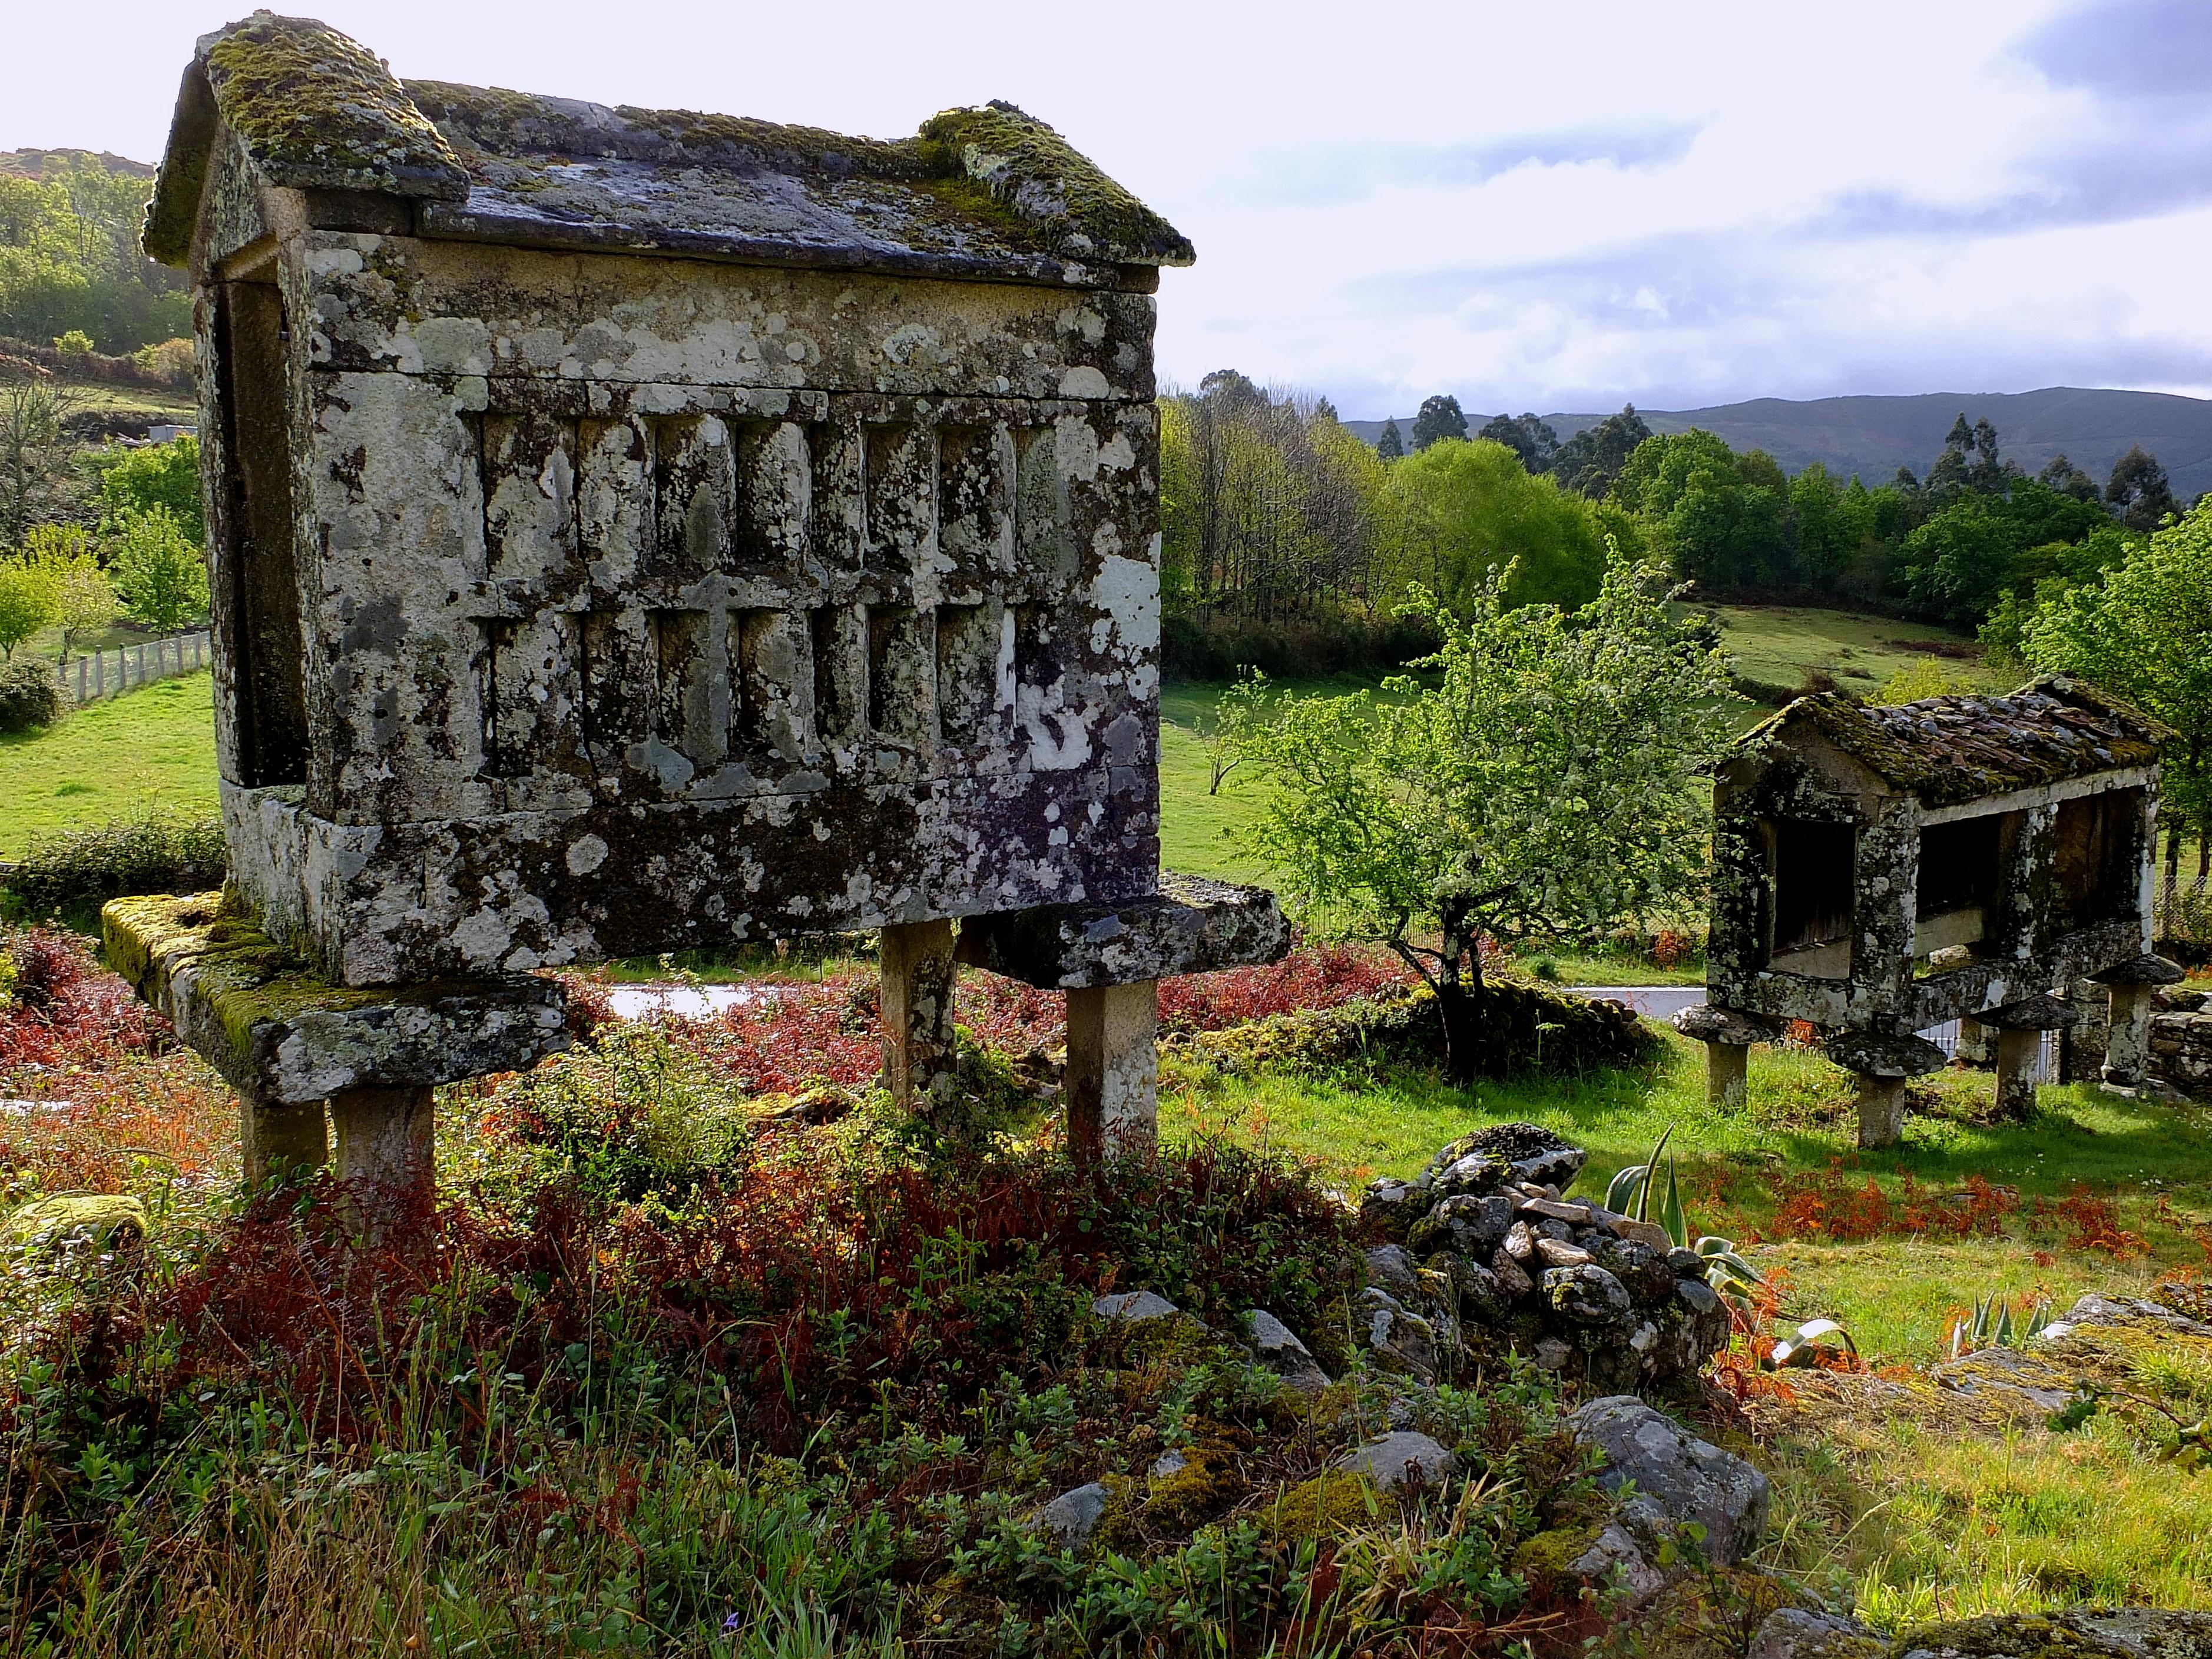
landscape, rock, building, village, spain, ruins, monastery, galicia, pontevedra, paisajes, estate, bolinas, espana, ggl1, gaby1, cotobade, aguasantas, fujifilmxs1, canastros, horreos, rural area, ancient history